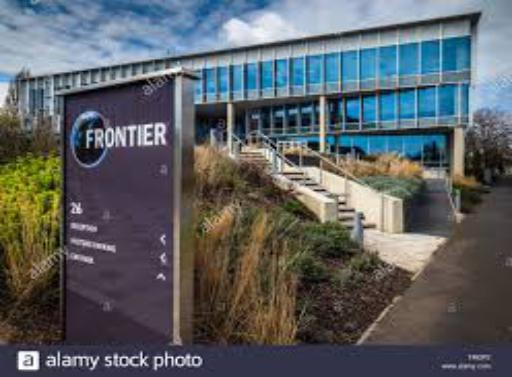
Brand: frontier developments
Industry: Leisure